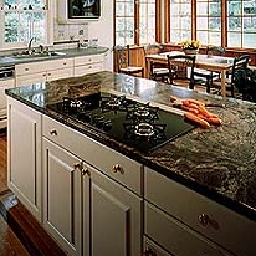
Room type: kitchen